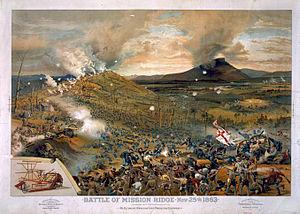
L’armée du Cumberland est l'une des principales armées de l'Union dans la partie ouest du théâtre des opérations pendant la guerre de Sécession. Elle fut créée sous le nom d'Armée de l'Ohio.